Czeskie Kamienie

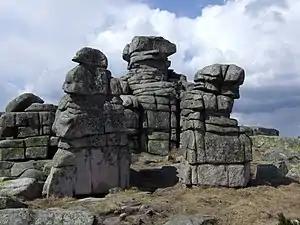
Śląskie Kamienie

Czeskie Kamienie or Mužské kameny ( or 'Man Rocks' in Polish and Czech respectively), and Śląskie Kamienie or Dívčí kameny ( or 'Maiden Rocks'), is a twin peak and a rock formation in the Giant Mountains, on the Czech–Polish border.